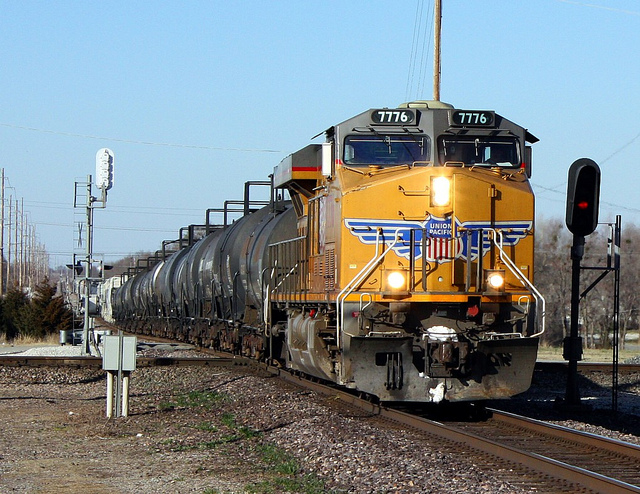
A train with its lights on coming into the train depot

The train is heading toward the important destination.

A train passes lights at a railroad crossing.

an image of a yellow train on a railroad track